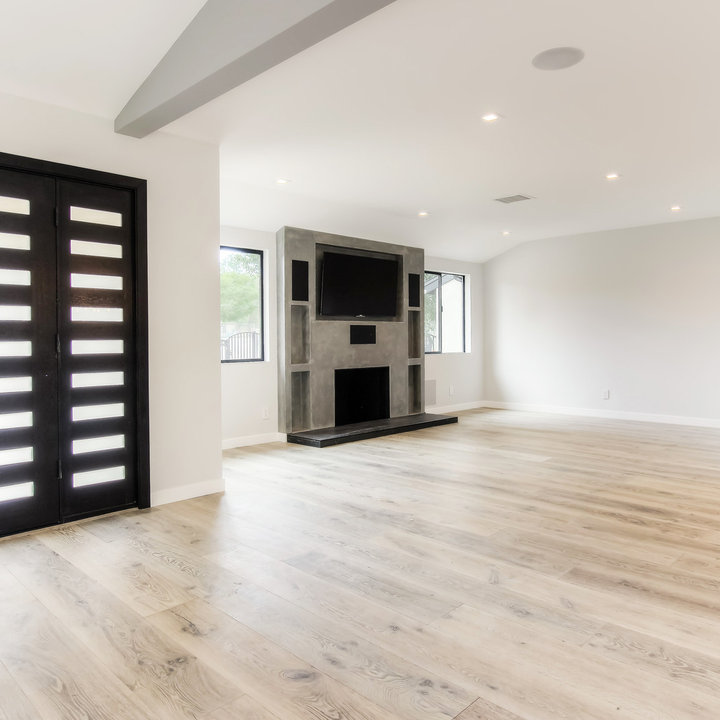
Style: Modern